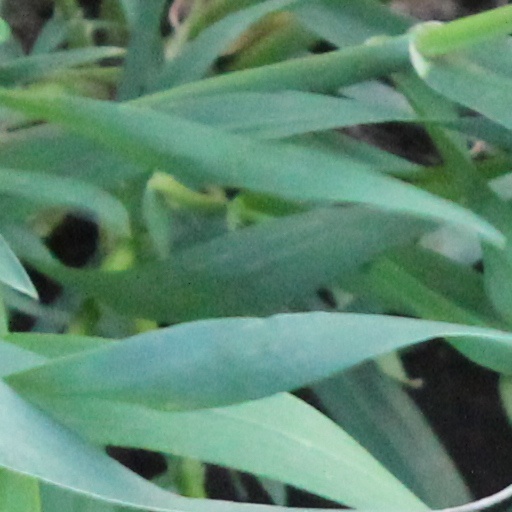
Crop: wheat